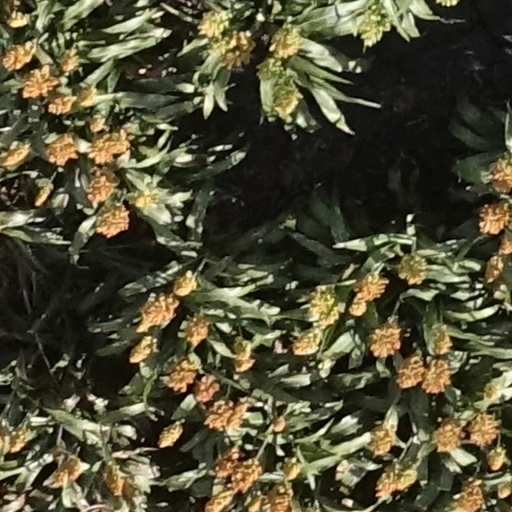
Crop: sorghum